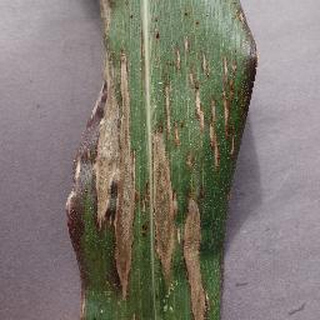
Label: corn_northern_leaf_blight